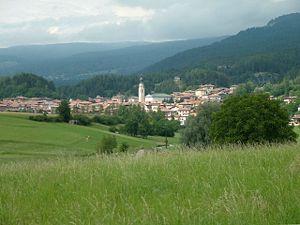
Fondo est une ancienne commune italienne d'environ 1 500 habitants située dans la province autonome de Trente dans la région du Trentin-Haut-Adige dans le nord-est de l'Italie. À la suite du référendum populaire du 18 décembre 2016, elle a fusionné le 1ᵉʳ janvier 2020 avec les municipalités de Castelfondo et Malosco dans la nouvelle municipalité de Borgo d'Anaunia.
Borgo d'Anaunia est une commune italienne d'environ 2 500 habitants située dans la province autonome de Trente dans la région du Trentin-Haut-Adige dans le nord-est de l'Italie. Elle est créée le 1ᵉʳ janvier 2020 à la suite du référendum populaire du 18 décembre 2016, avec la fusion des municipalités de Fondo, Malosco et Castelfondo.